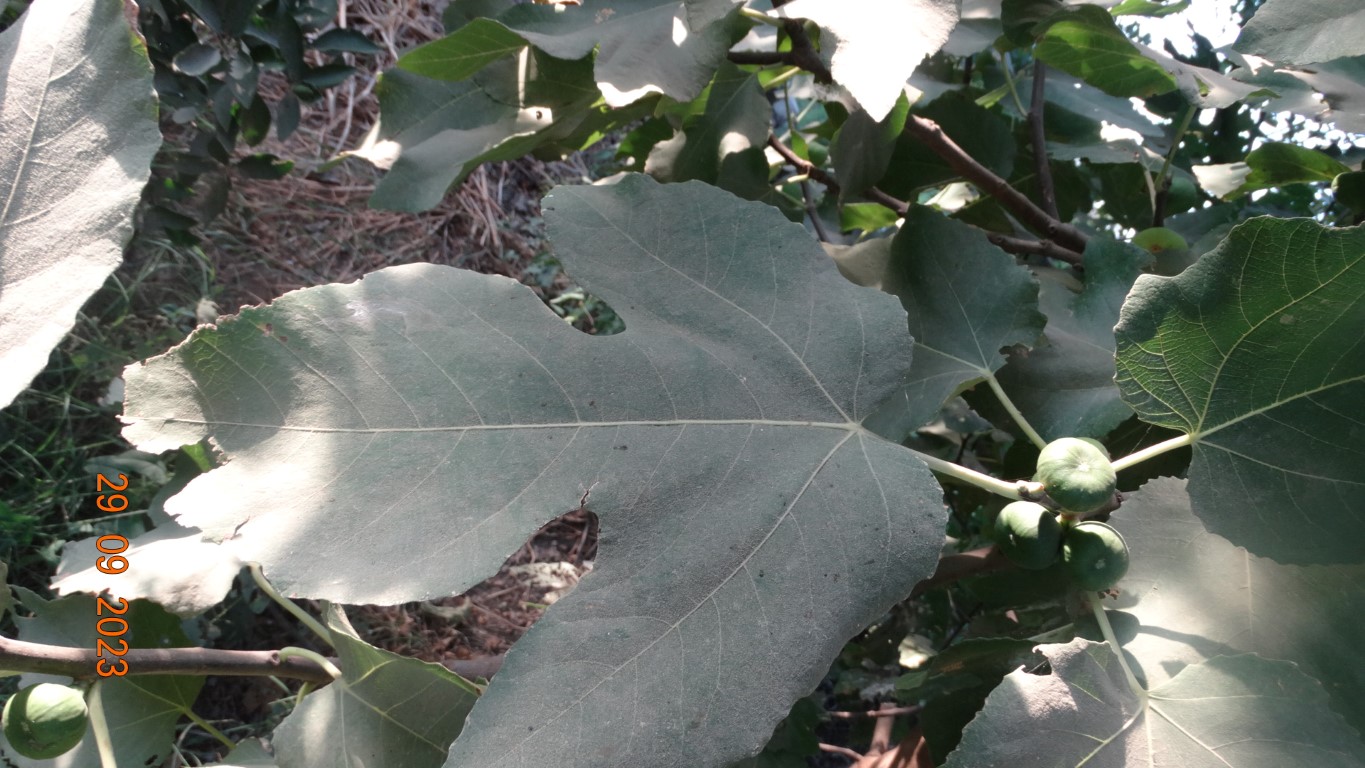
Label: healthy